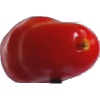
Label: Tomato 2